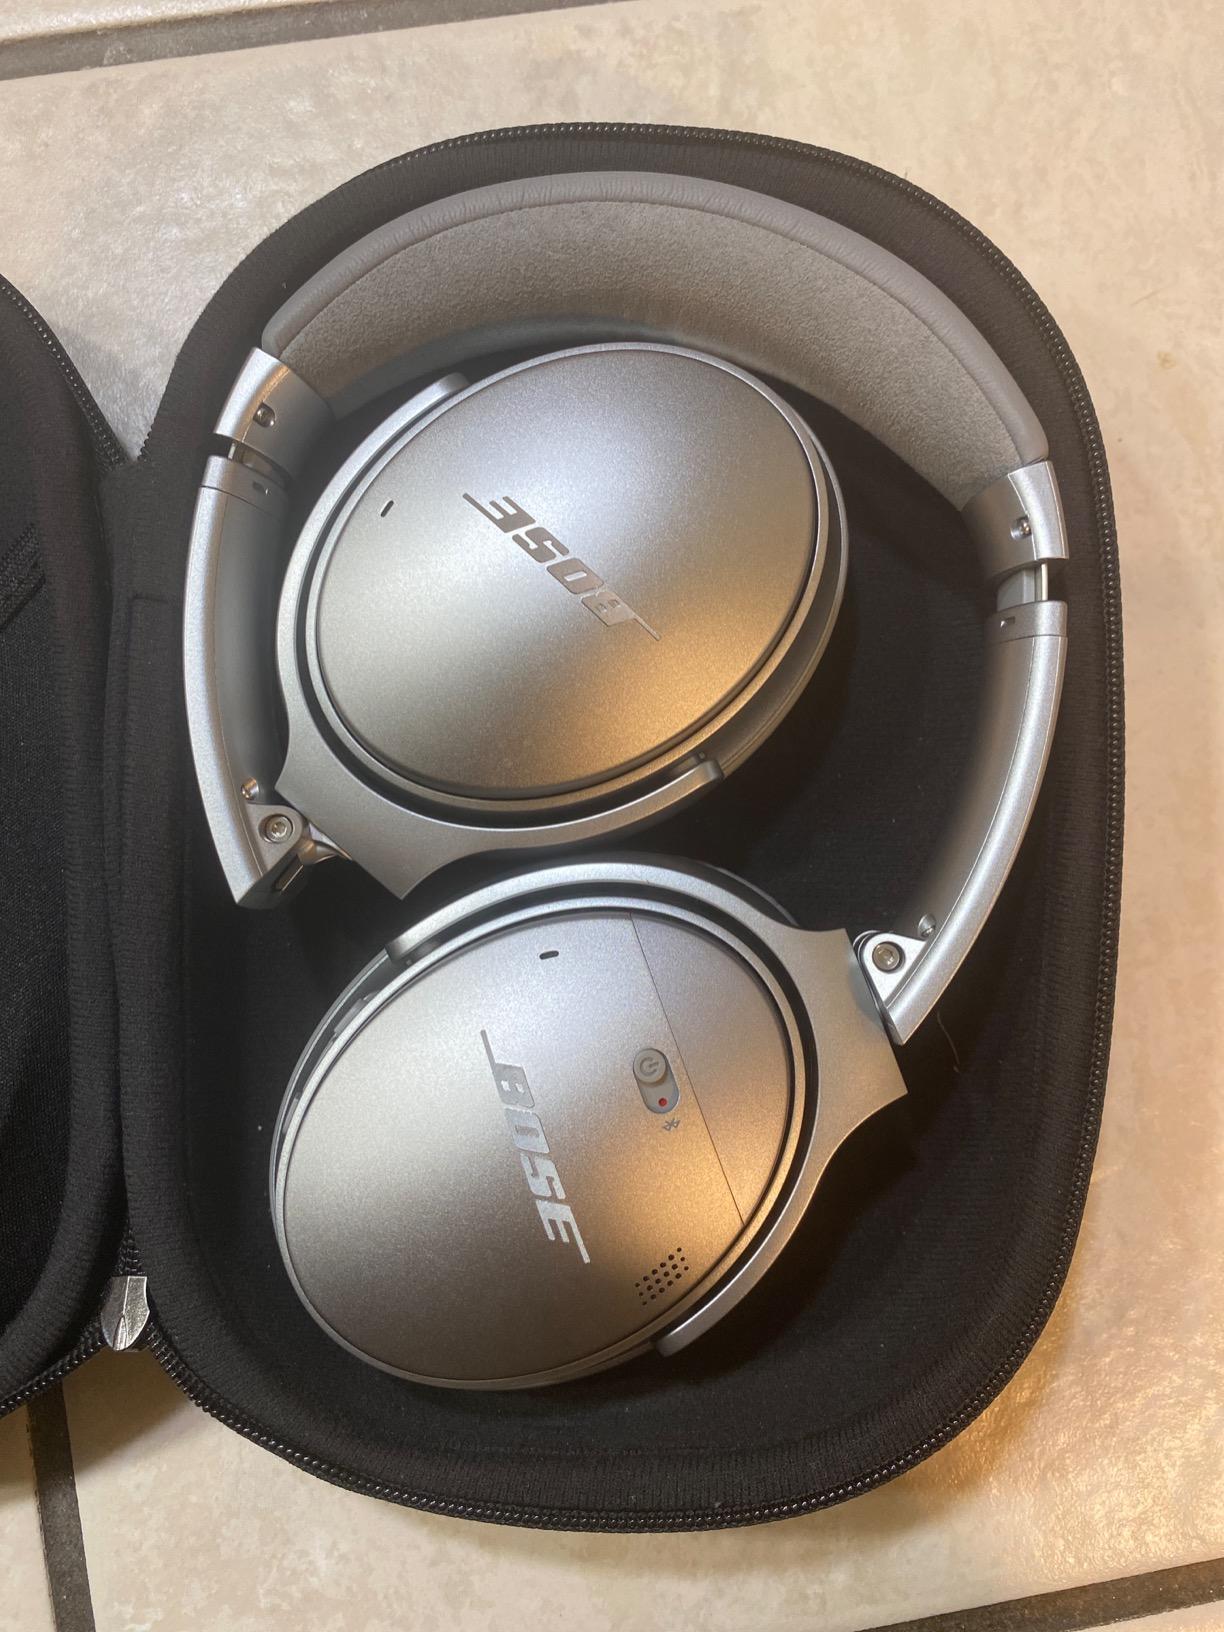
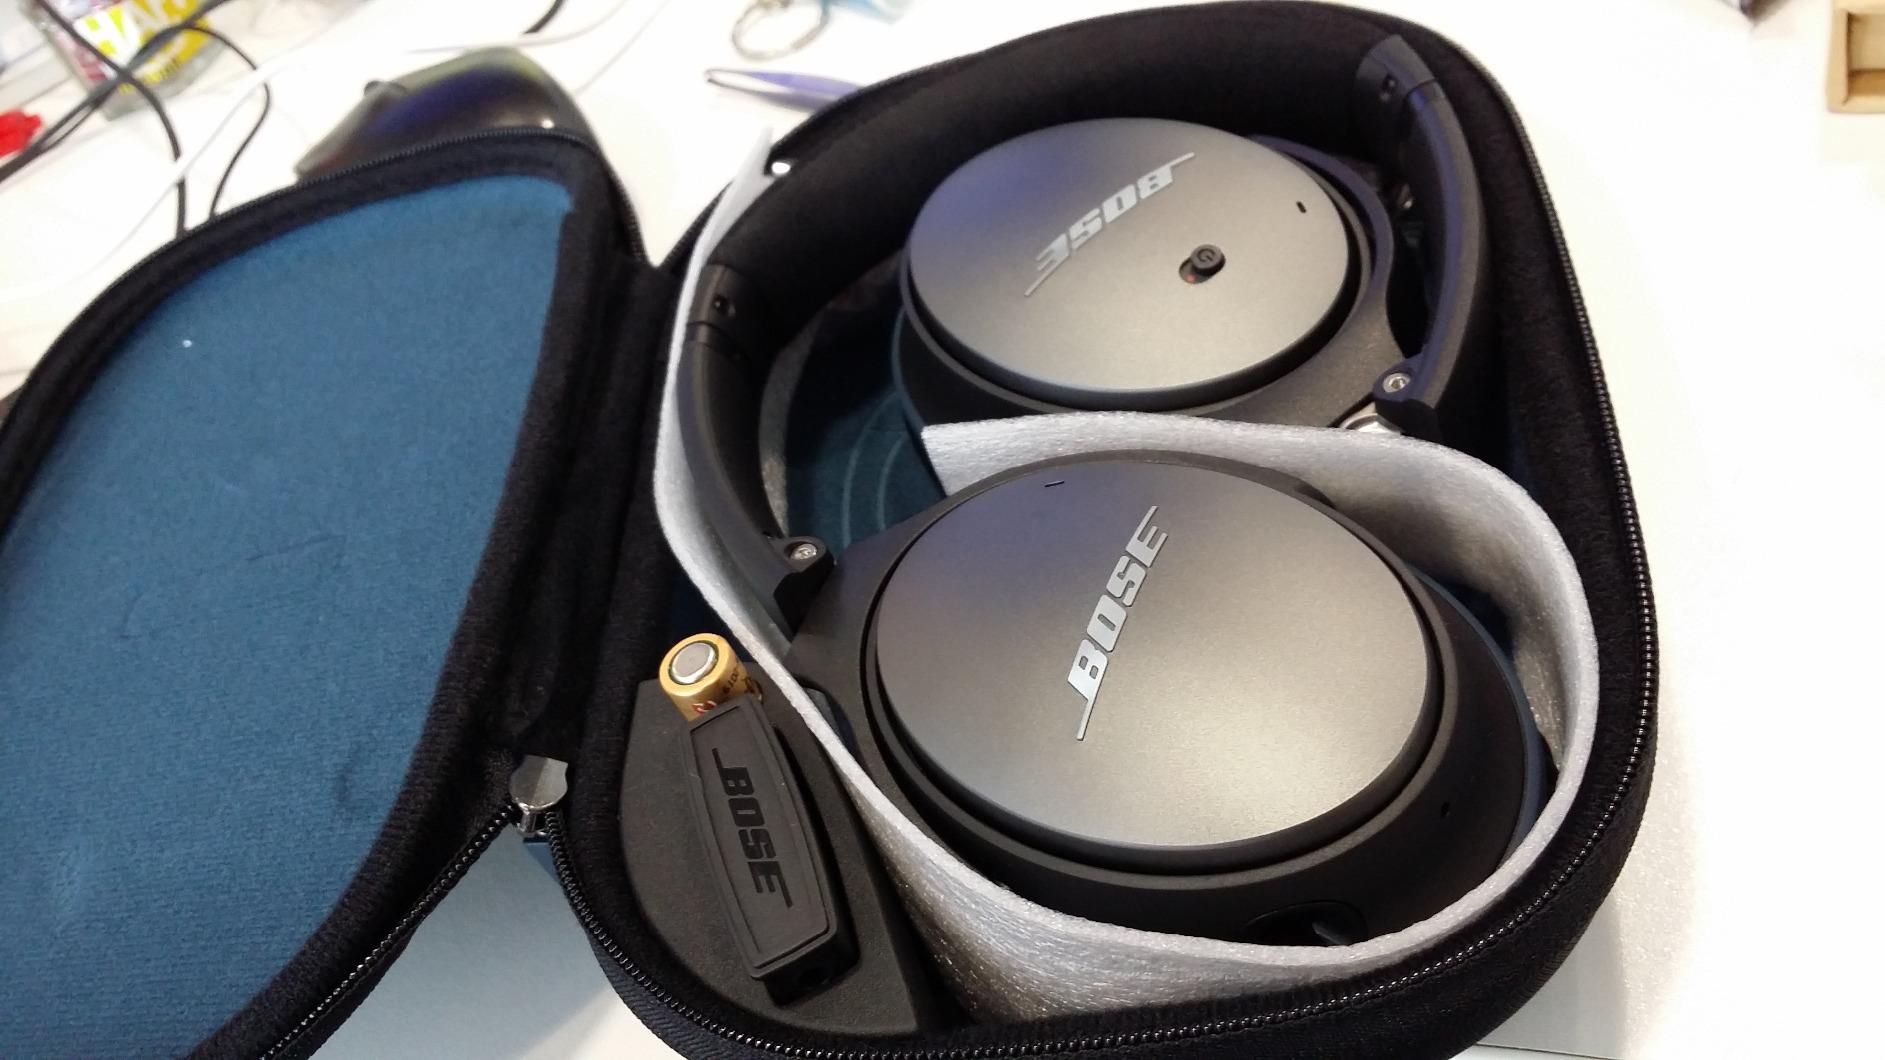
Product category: headphones
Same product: no